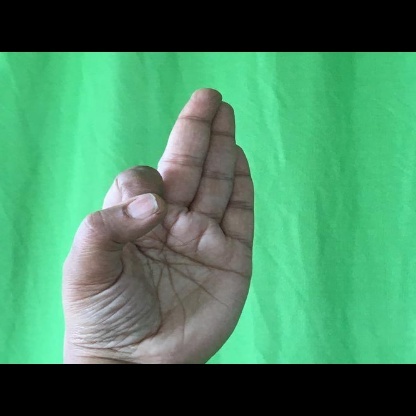
Mudra: Aralam